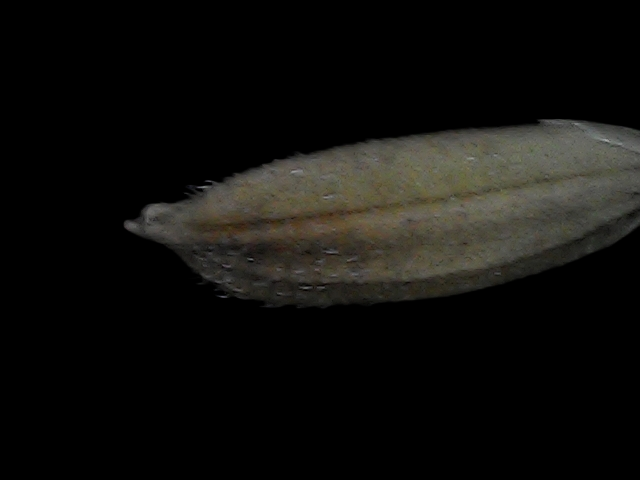
Rice variety: Bd72